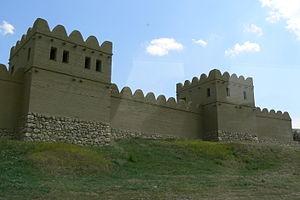
Reconstitution d'un pan des remparts de Hattusa, dans la Turquie actuelle. La reconstitution a été assurée par l'équipe archéologique fouillant le site.
Les Hittites sont un peuple ayant vécu en Anatolie au IIᵉ millénaire av. J.-C. Ils doivent leur nom à la région dans laquelle ils ont établi leur royaume principal, le Hatti, situé en Anatolie centrale autour de leur capitale, Hattusa. C'est à compter de la seconde moitié du XVIIᵉ siècle avant notre ère un des plus puissants royaumes du Moyen-Orient, dominant l'Anatolie jusqu'aux alentours de 1200 av. J.-C. Au XIVᵉ siècle avant notre ère, ils réussissent même à faire passer la majeure partie de la Syrie sous leur coupe, ce qui les met en rivalité avec d'autres puissants royaumes du Moyen-Orient : l'Égypte, le Mittani et l'Assyrie.
Les Hattis sont un peuple disparu, ayant habité l'Anatolie centrale. Il faut les distinguer du peuple hittite, peuple contemporain qui a soumis le peuple hatti.
Uhha-Ziti est le dernier roi indépendant d'Arzawa, un royaume de l'Âge du bronze en Anatolie occidentale, mort vers -1322. Il avait deux enfants connus, Piyama-Kurunta et Tapalazunauli, qui étaient en âge de combattre en 1322 av. J.-C., date de la défaite et de la disparition de leur État. Le roi hittite Mursili II attaqua en effet cette année-là Attarimma, Hu[wa]rsanassa, et Suruda sur la frontière d'Arzawa : leurs chefs fuirent auprès d'Uhha-Ziti, qui refusa ensuite de les extrader selon la demande de Mursili II. Ce dernier envahit Arzawa alors qu'Uhha-Ziti réside dans sa capitale Apasa, un port sur la côte égéenne. Un cataclysme naturel frappe la ville et blesse Uhha-Ziti. Allié avec le roi d'Ahhiyawa, Uhha-Zidi dépêcha son fils contre les Hittites à Walma près de la rivière Astarpa, mais y fut vaincu.
Le Dieu de l'Orage du Hatti est la principale divinité du panthéon des Hittites, grand dieu de la royauté et protecteur du souverain et de son royaume. Son nom en hittite est inconnu, dans les textes dans cette langue il est identifié par les idéogrammes ᴰU ou ᴰIM. En hatti, son nom était Taru, en louvite Tarhun, Tarhunta ou Tarhunna. L'étymologie de Tarhunna signifie « Celui-de-la-Foudre ».